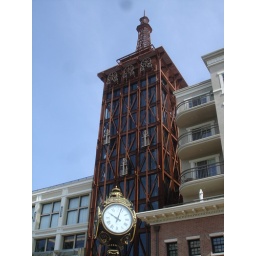
Big clock &amp;amp; tower at The Americana in Glendale, CA